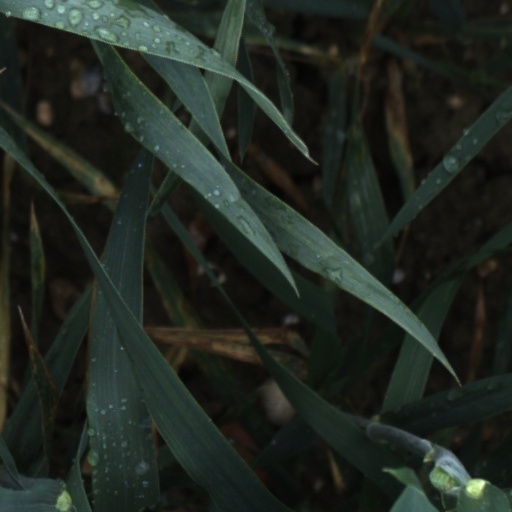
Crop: wheat